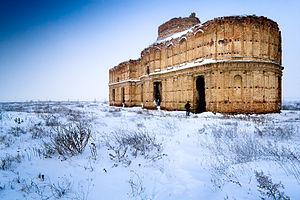
Les phénomènes météorologiques extrêmes sont les aléas constitutifs du risque climatique. En Roumanie, ces phénomènes sont étroitement liés aux orages électriques, aux désertifications, aux pluies torrentielles, aux tempêtes de neige ou à d'autres manifestations météorologiques, moins fréquentes, aussi bien qu'aux activités anthropiques.
Wiki Loves Monuments, littéralement « Wiki aime les monuments », est un concours photographique international se tenant annuellement en septembre, dont l'objectif est de mettre en valeur les biens classés patrimoniaux. Depuis sa création en 2010 aux Pays-Bas, l’événement encourage les gens à prendre des photos des monuments historiques et des lieux patrimoniaux de leur région, puis de les téléverser sur la médiathèque Wikimedia Commons.
Le monastère de Chiajna est un ancien monastère en ruines situé à Chiajna, en Roumanie. De style néoclassique, il fait 43 m de long, 18 m de haut, et ses murs font de un à deux mètres d’épaisseur. Sa construction a débuté sous le règne d’Alexandre Ypsilántis et s’est terminée sous celui de Nikólaos Mavrogénis.